USS Tautog (SSN-639)

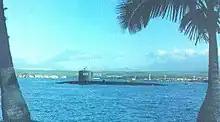
"Tautog" sailing into Pearl Harbor

Amin eventually freed the hostages, and "Tautog" was released from the special task force and resumed her voyage east, arriving at Guam on 19 March 1977. "Tautog" visited Chinhae, South Korea, in April, and on 20 April 1977, arrived in Subic Bay for a series of special operations in the Philippines.